Tourism in Nova Scotia

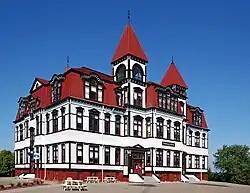
Lunenburg Academy, which is a National Historic Site of Canada and a UNESCO World Heritage Site

Nova Scotia has two major national parks, Cape Breton Highlands National Park and Kejimkujik National Park. Nova Scotia is also home to three UNESCO World Heritage Sites.. The two cultural and one natural site are the town of Lunenberg, the Grand-Pré National Historic Site, and the Joggins fossil cliffs. Nova Scotia is also famous for its numerous historical sites, museums, and natural areas.